Elephant & Castle railway station

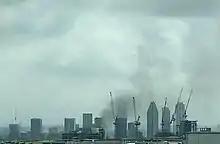
Smoke from the 2021 fire

On 28 June 2021, a fire broke out under the station. The London Fire Brigade dispatched 15 fire engines. The fire is thought to be accidental and believed to have been caused by an electrical fault within a car in a spray booth at T.R. Autos, a garage in the arches of the railway viaduct, then spread to the surrounding commercial units, six cars and a telephone box. Six people were treated for minor injuries at the scene and one person was taken to hospital.